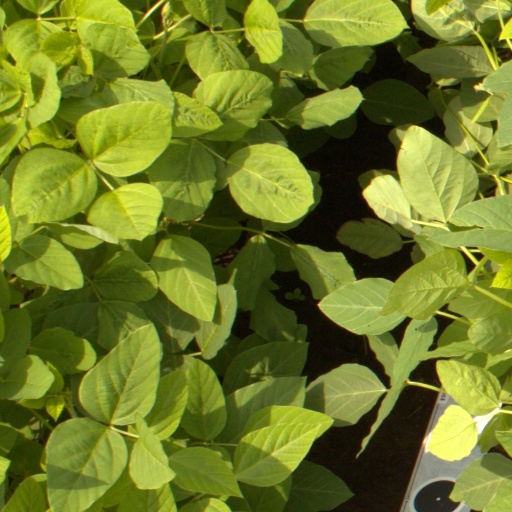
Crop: soybean